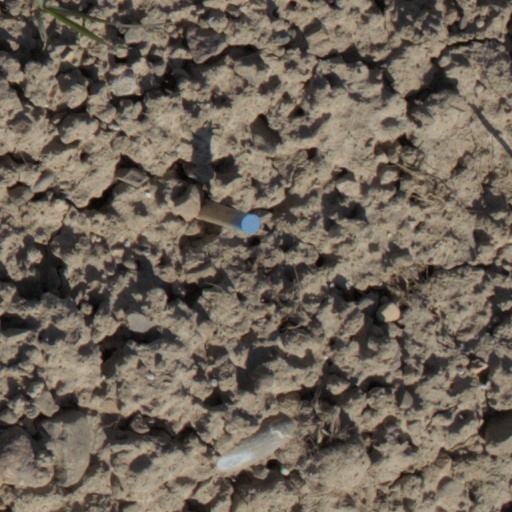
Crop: wheat